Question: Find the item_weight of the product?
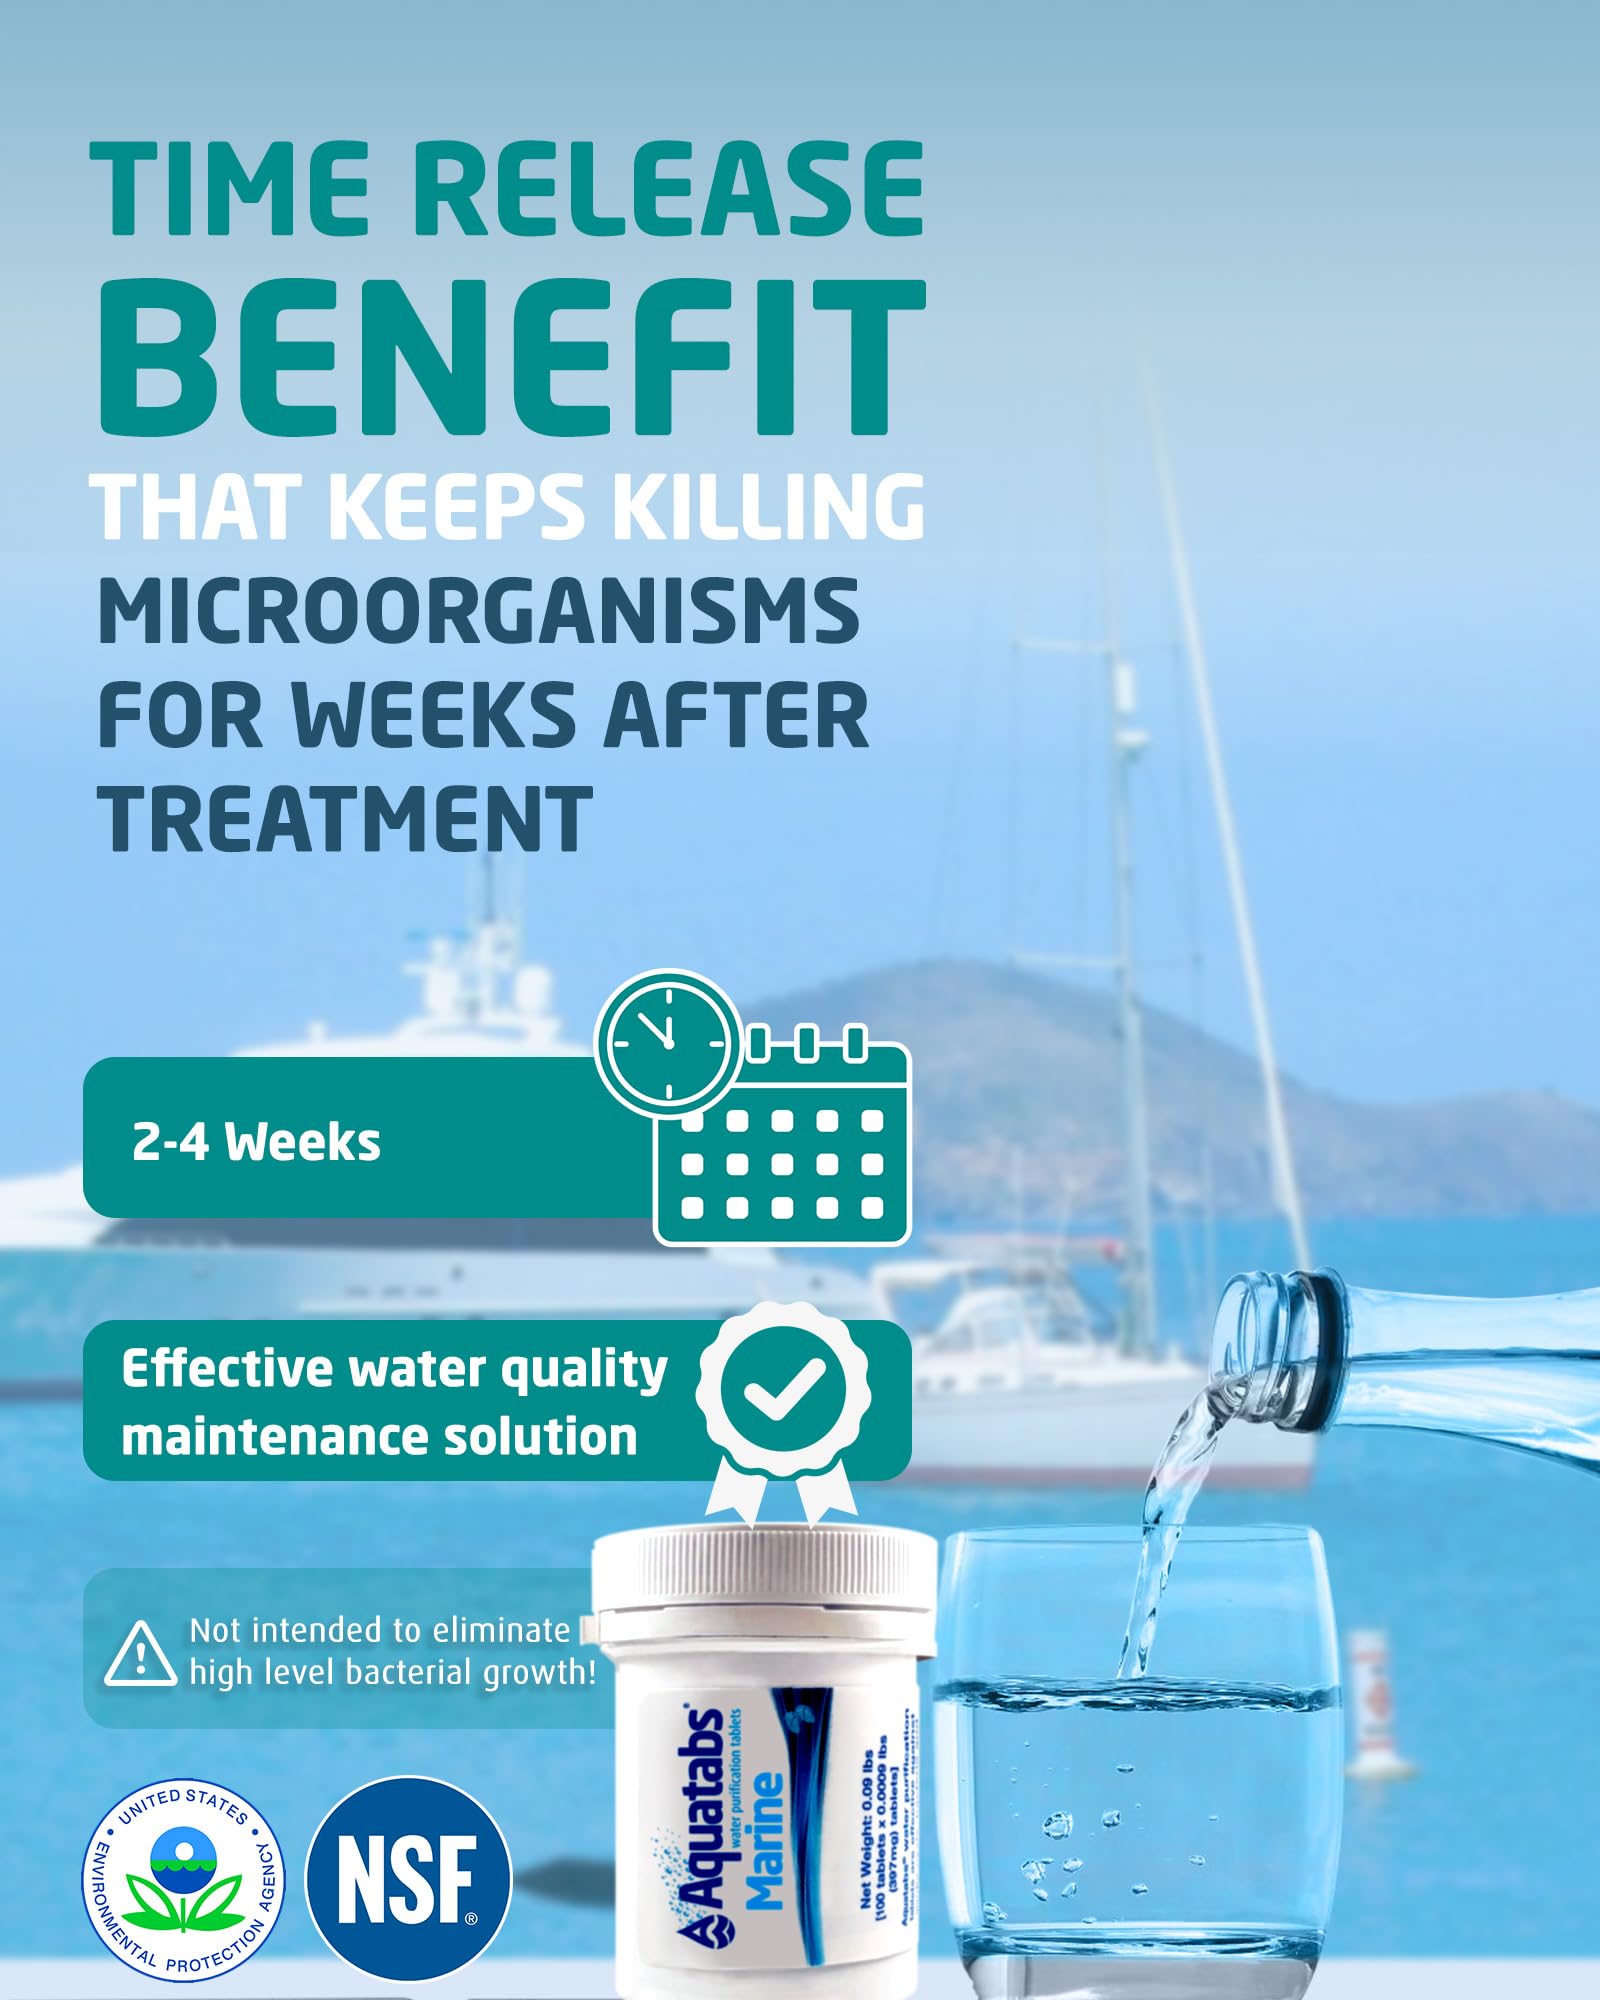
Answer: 0.09 pound